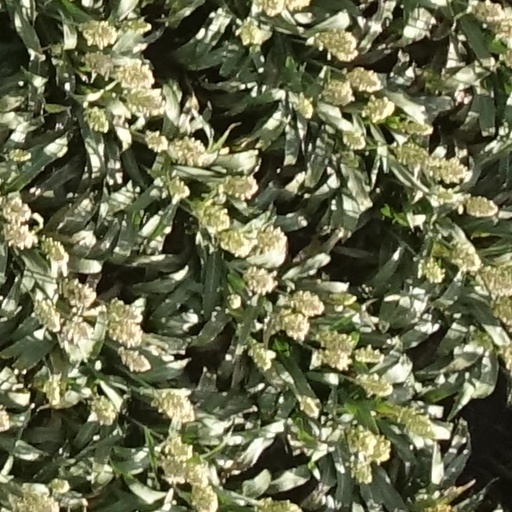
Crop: sorghum